Not All Fairy Tales Have Happy Endings: The Rise and Fall of Sierra On-Line

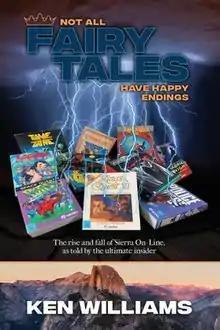
Original book cover

Not All Fairy Tales Have Happy Endings: The Rise and Fall of Sierra On-Line is a memoir by Ken Williams, co-founder and former CEO of defunct American video game developer and publisher Sierra On-Line. Published in 2020, the book chronicles major events spanning from the founding of Sierra On-Line to its eventual collapse and is interspersed with discussion on management practices at the company.